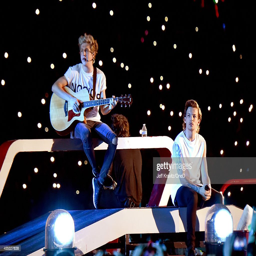
pop artists perform onstage during rhythm and blues artist tour .